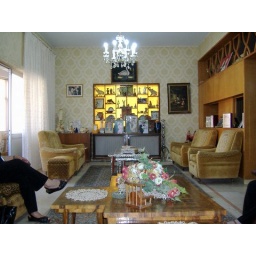
living room of wealthy home near wall